Pauline Knowles

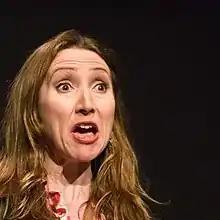
In "A Slow Air", 2014

Pauline Knowles (16 December 1967 – 17 October 2018) was a Scottish actress and singer known for her work in theatre. She was referred to as "one of the most powerful stage actresses of her generation".